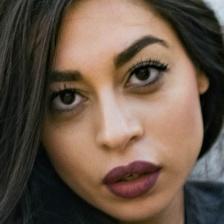
Label: faces